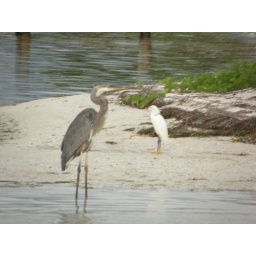
with a little white bird in the back lol